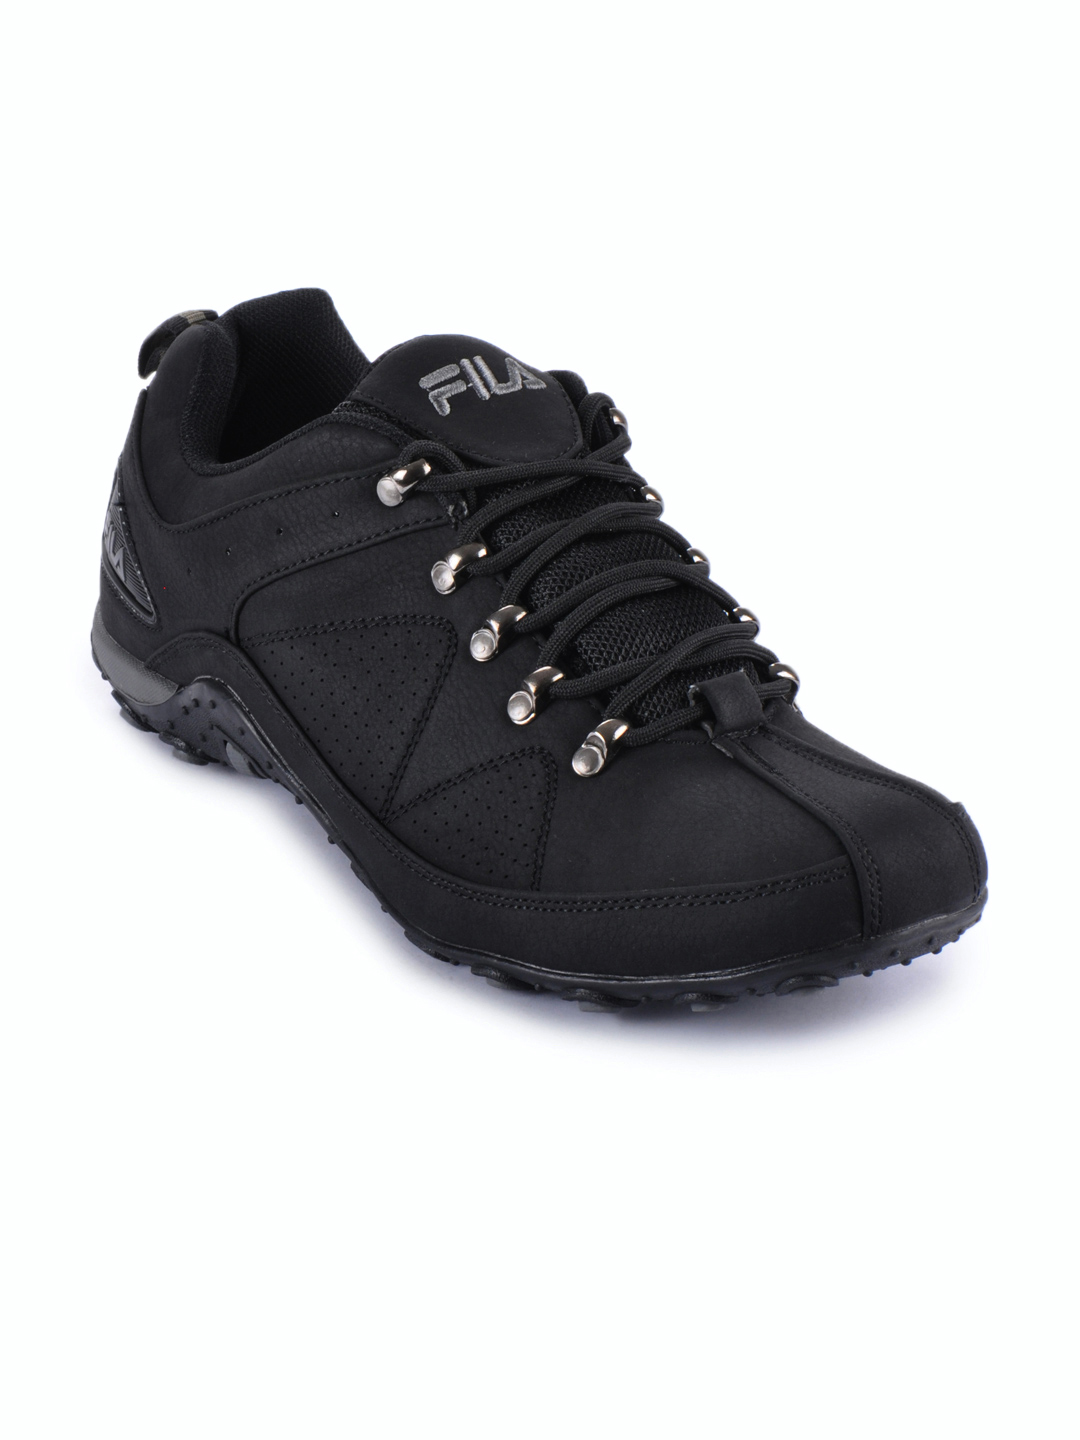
Fila Men Black New Percoso II Casual Shoes
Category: Footwear / Shoes / Casual Shoes
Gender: Men
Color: Black
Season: Fall 2012
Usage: Casual